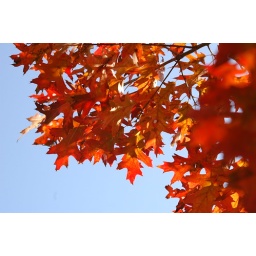
Bright orange oak leaves against a bright blue sky.